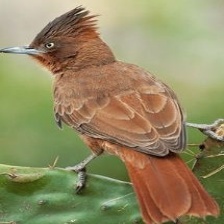
Species: CAATINGA CACHOLOTE
Scientific name: PSEUDOSEISURA CRISTAT